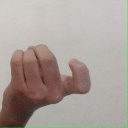
अक्षर: ज